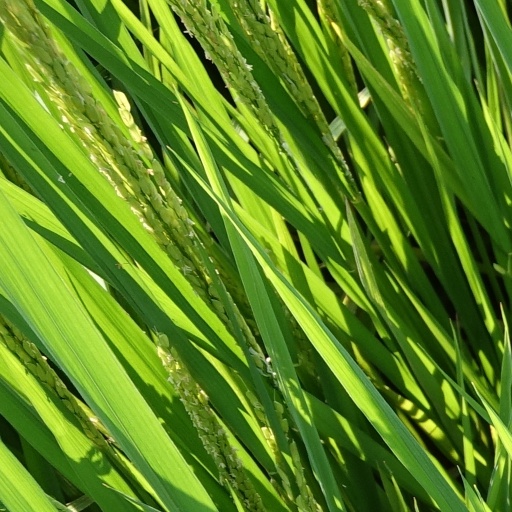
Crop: rice